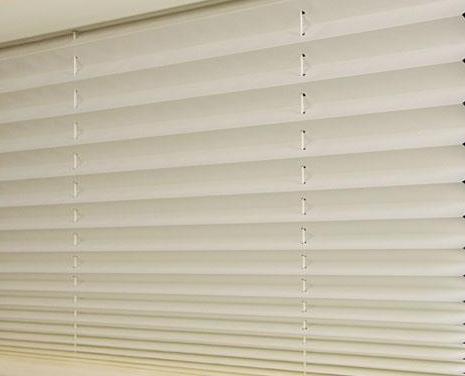
Texture: pleated